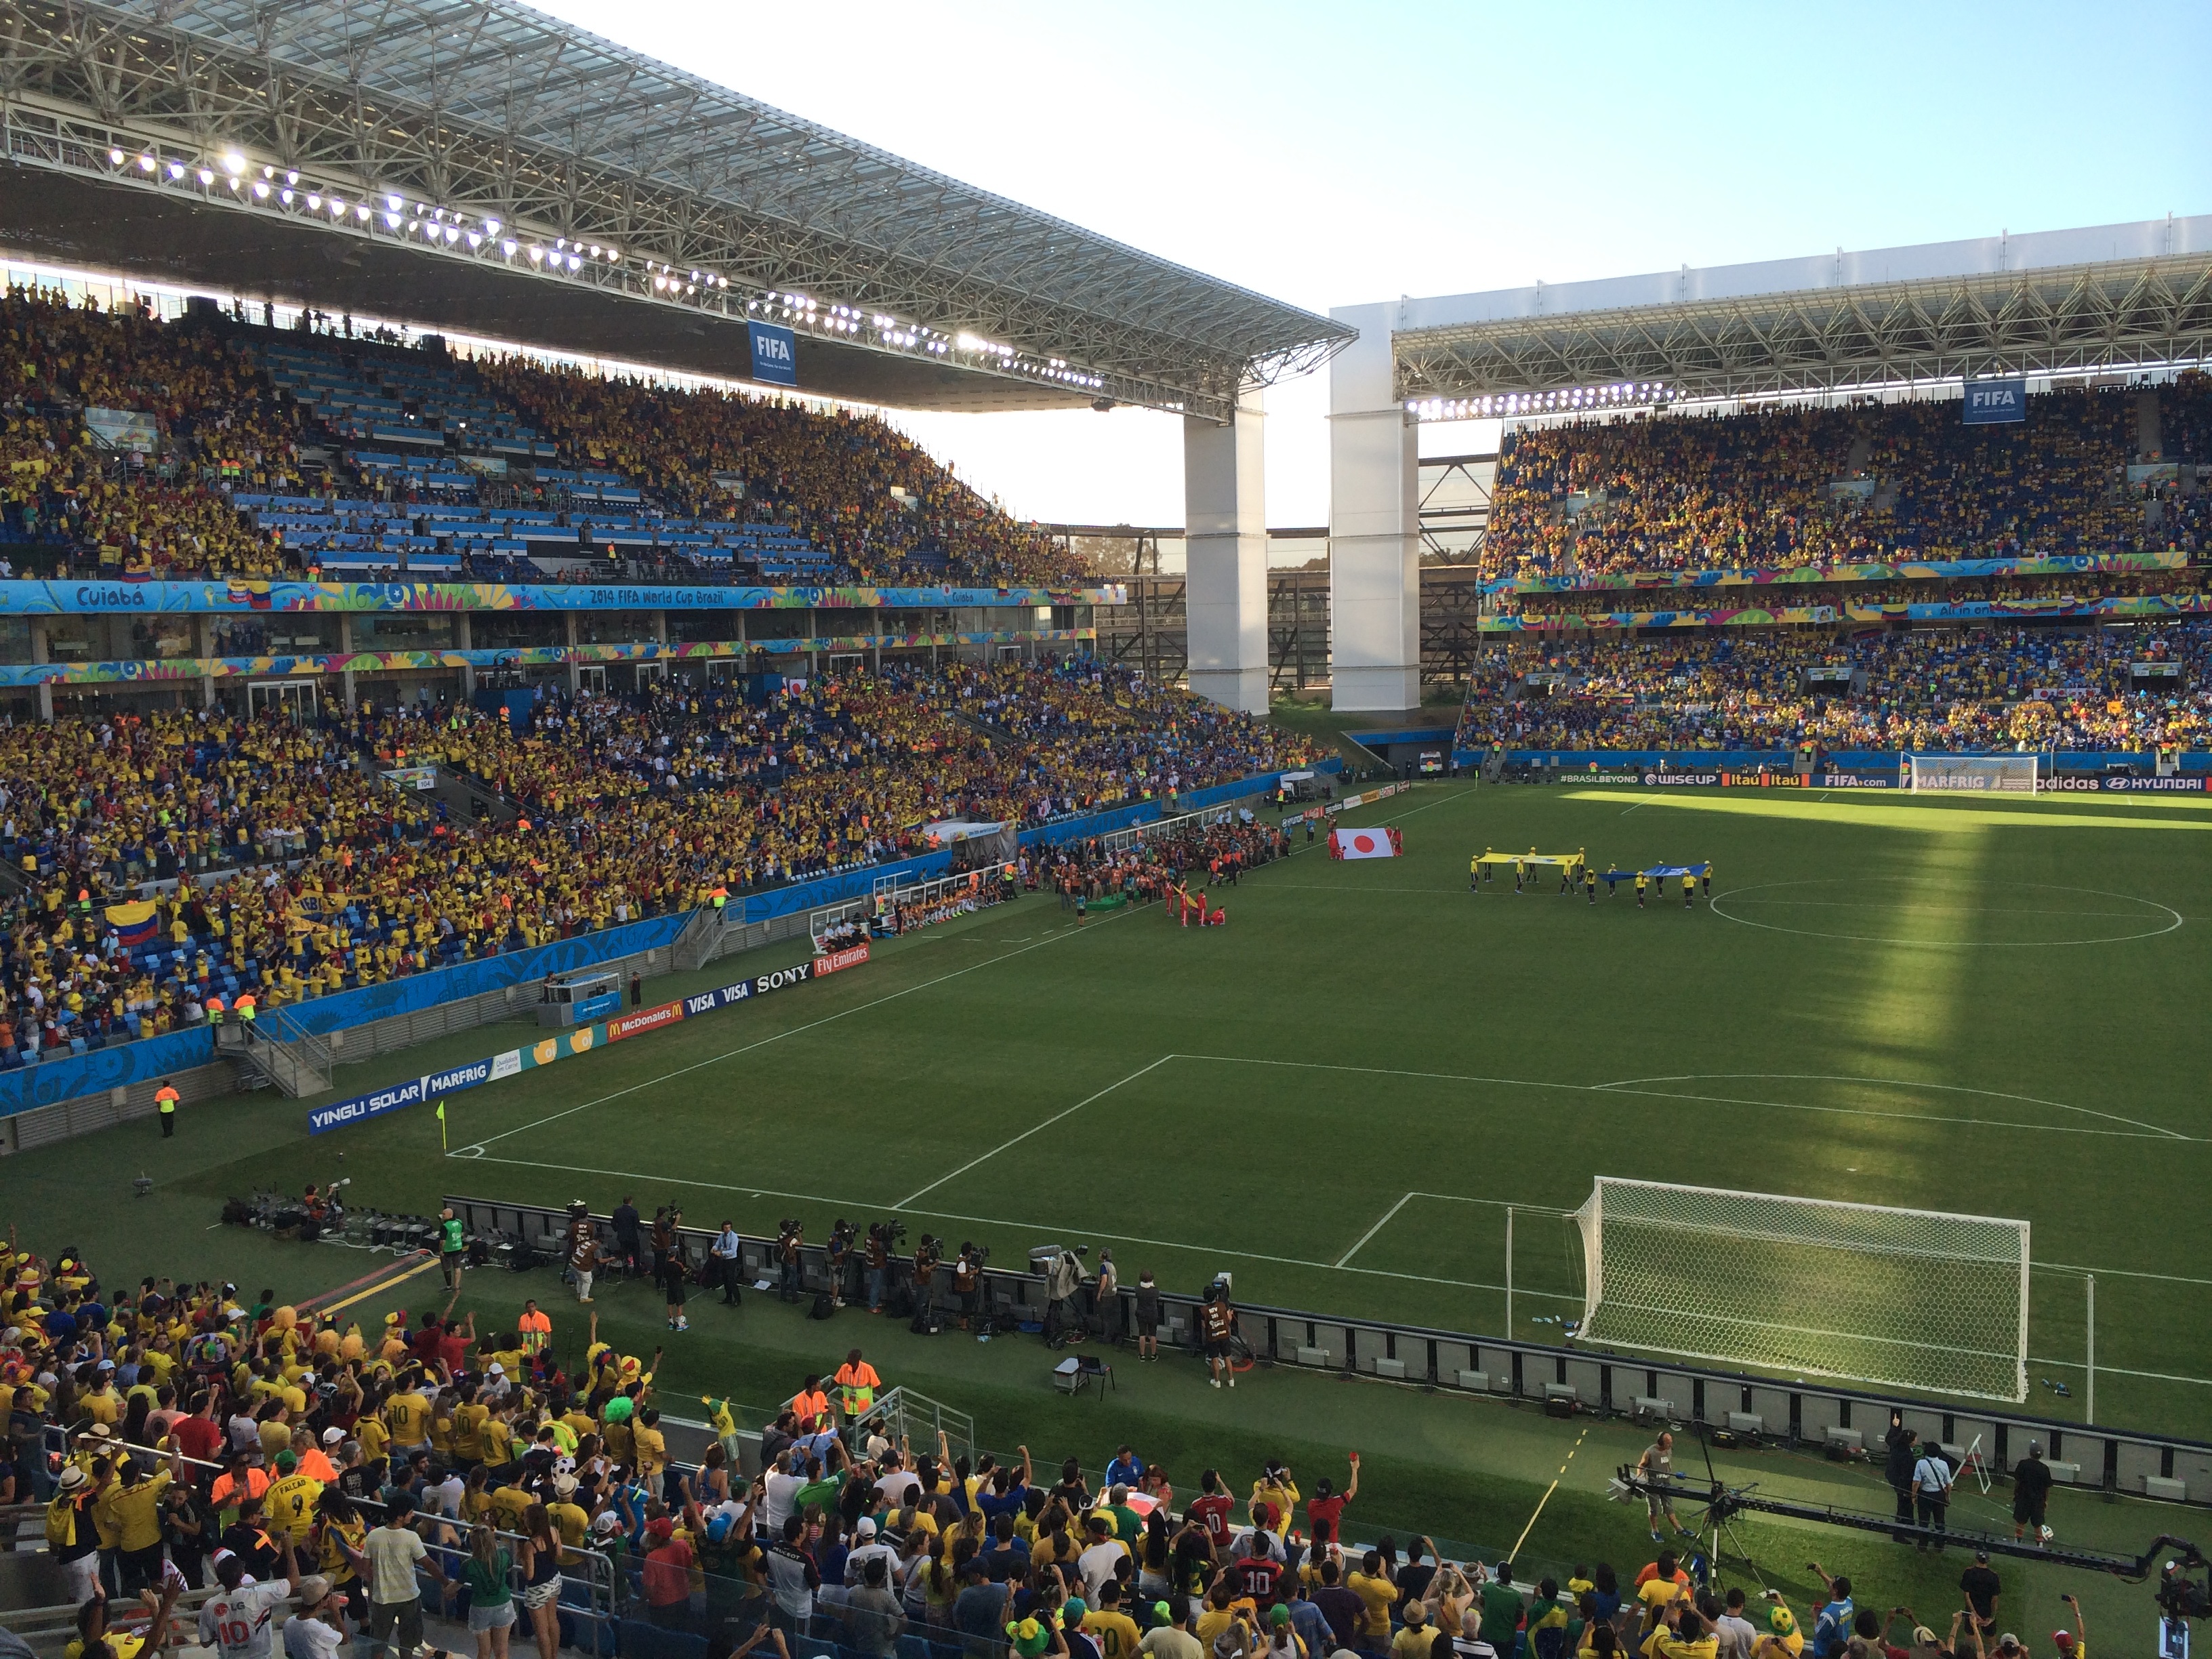
structure, soccer, football, stadium, baseball field, world, arena, sports, party, public, brazil, colombia, football stadium, forum for the public, baseball park, geographical feature, sport venue, soccer specific stadium, arena football